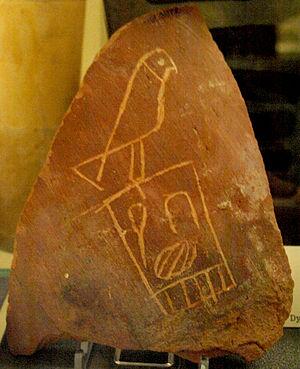
Sémerkhet est le nom d'Horus du septième souverain de la Iʳᵉ dynastie pendant la période thinite. Manéthon l'appelle « Sememphès » ou « Semempses » et lui compte dix-huit ans de règne ; la liste d'Abydos le nomme « Semsou » tandis que le Canon royal de Turin le nommant « Semsem » lui en compte soixante-douze ans. Les documents archéologiques semblent soutenir l'idée que Sémerkhet a eu un règne difficile et certains des premiers archéologues ont même mis en doute la légitimité de la succession de Semerkhet sur le trône égyptien.